Waldorf Stories

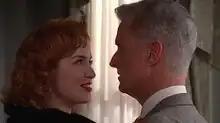
"Waldorf Stories" features flashback sequences to the 1950s, and further expands on the past affair between a young Joan Holloway (Christina Hendricks) and Roger Sterling (John Slattery).

"Waldorf Stories" is the sixth episode of the fourth season of the American television drama series "Mad Men", and the 45th overall episode of the series. It was written by Brett Johnson and series creator and executive producer Matthew Weiner, and directed by Scott Hornbacher. The episode originally aired on the AMC channel in the United States on August 29, 2010. This was the same evening that "Mad Men" received the award for Outstanding Drama Series at the 2010 Primetime Emmy Awards.